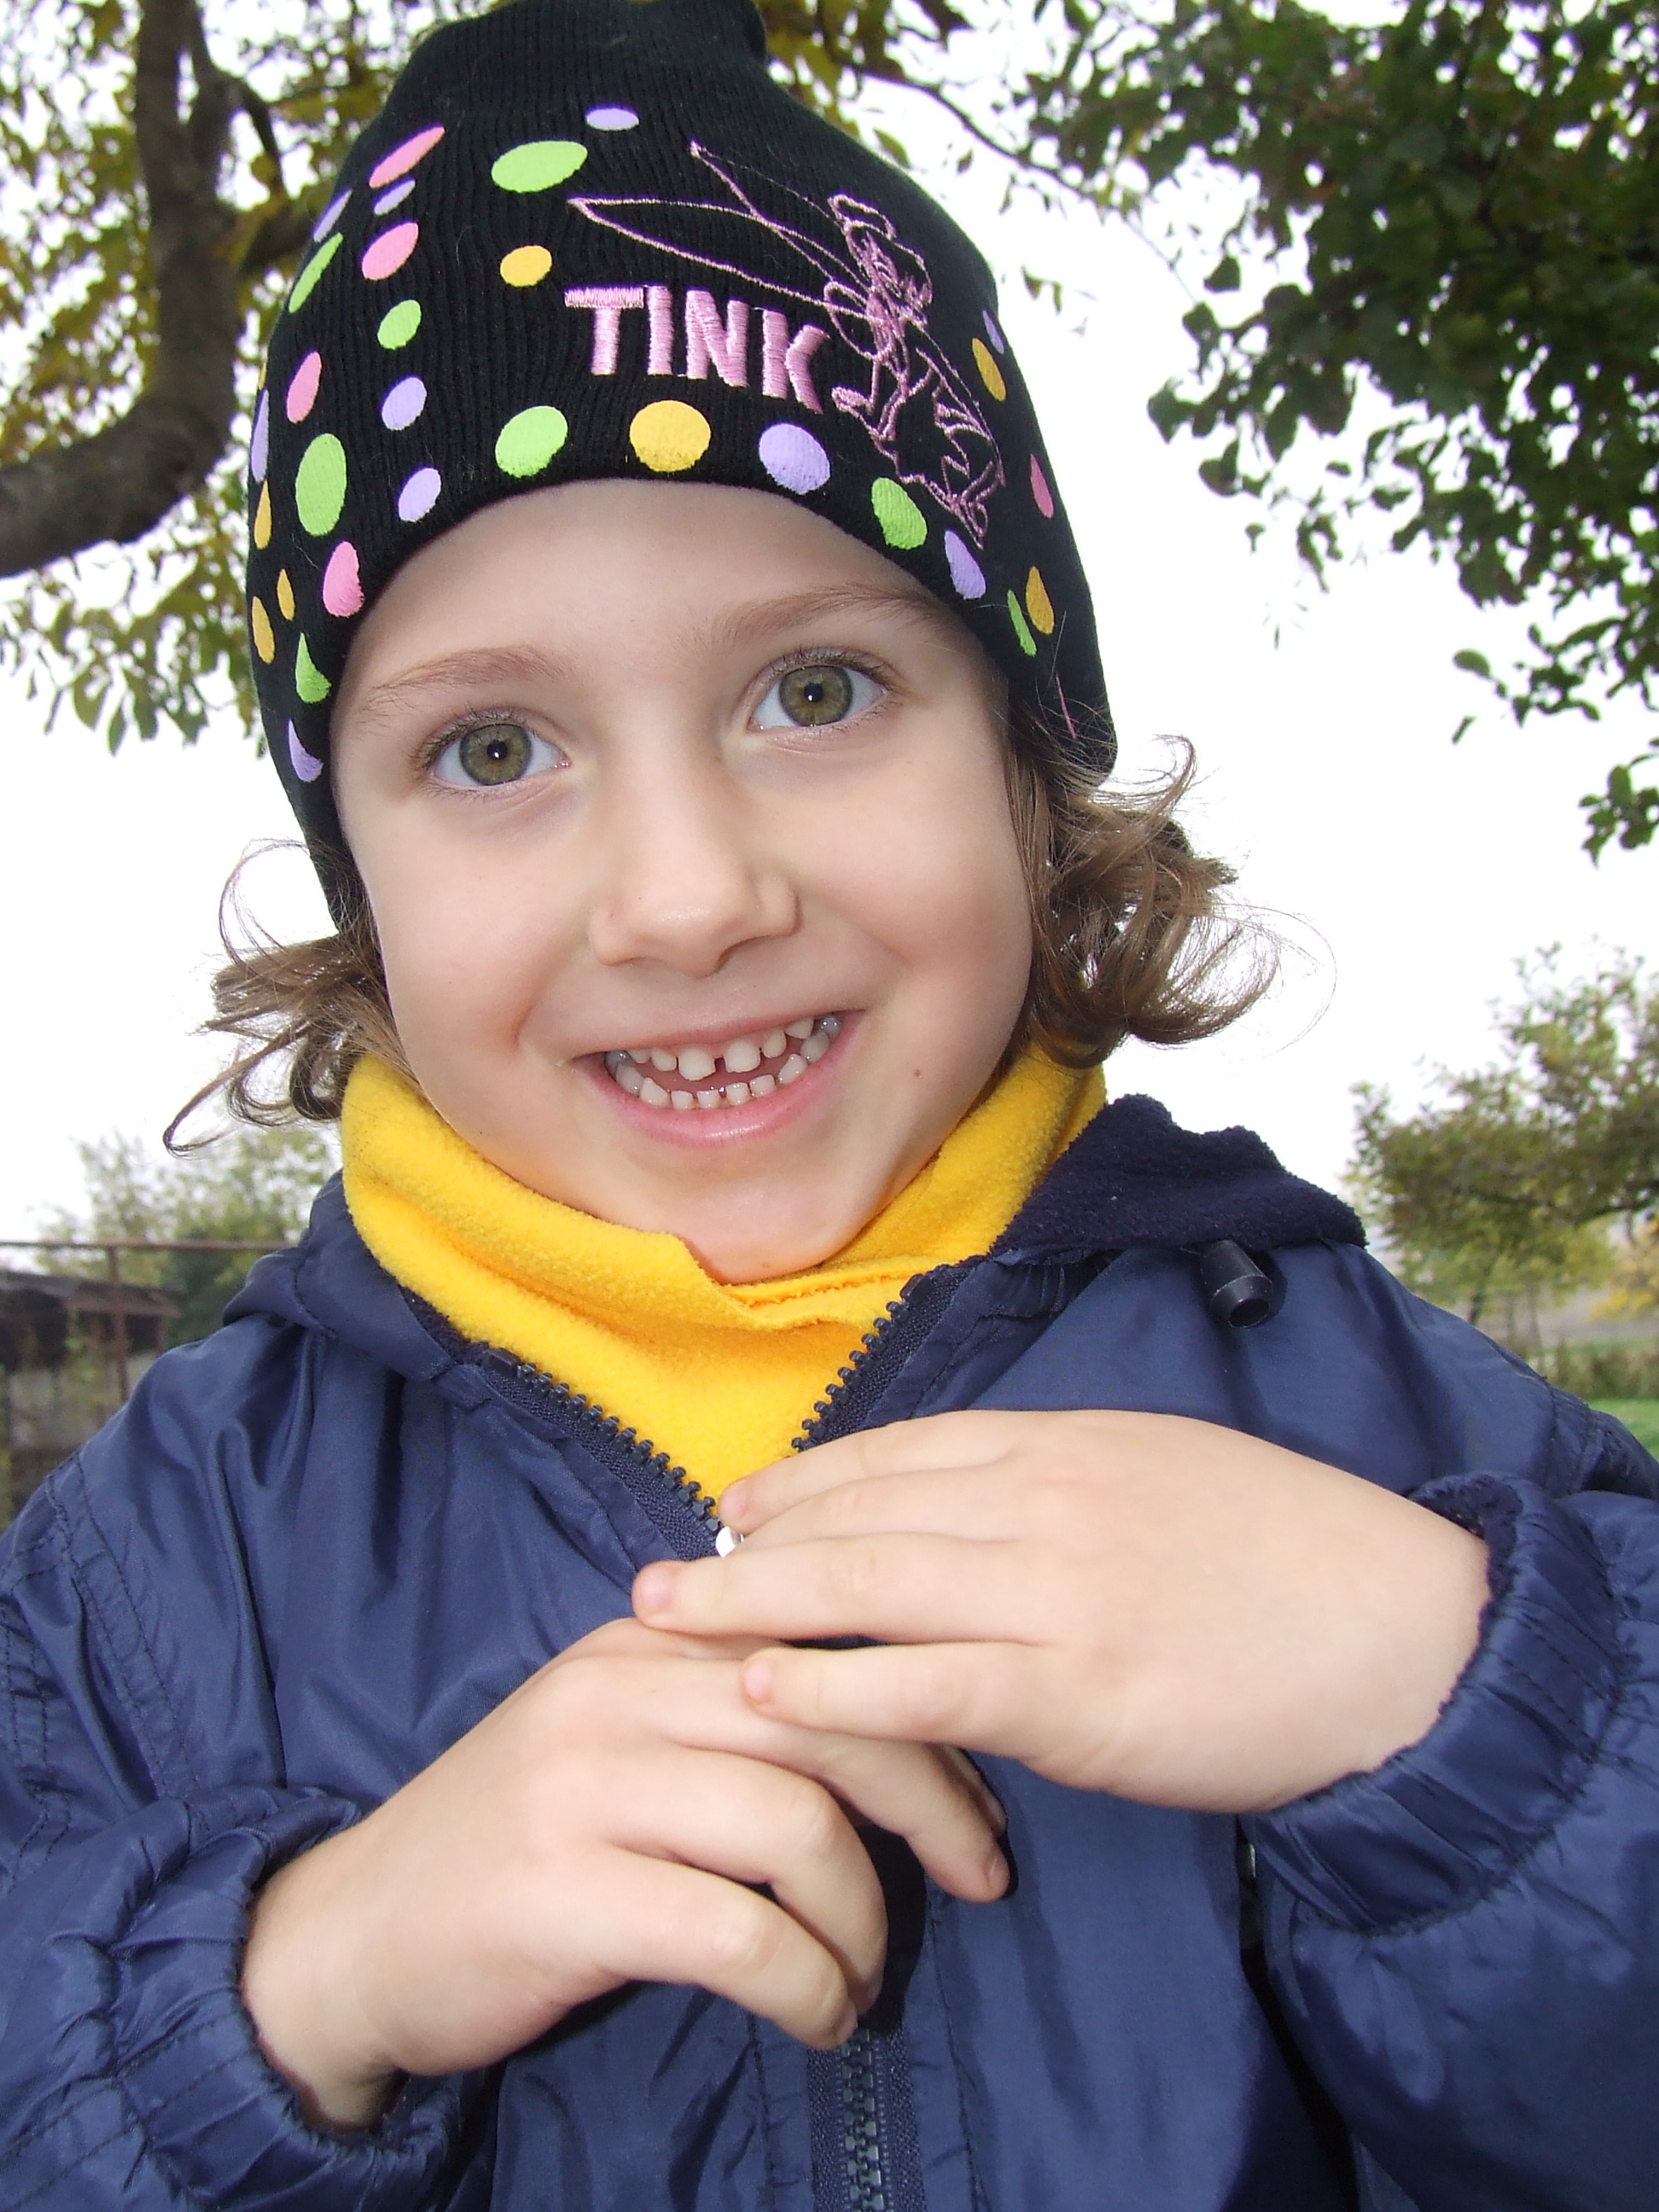
person, winter, girl, view, autumn, child, clothing, facial expression, smile, face, eyes, happy, toddler, cap, head, costume, a cap